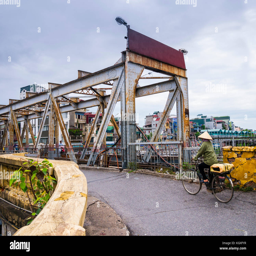
woman with traditional conical hat crosses cantilever bridge by bike